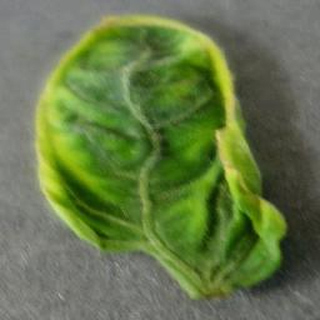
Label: tomato_yellow_leaf_curl_virus